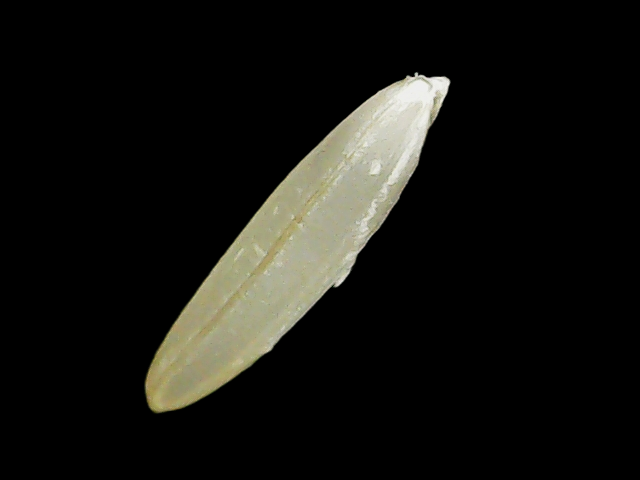
Rice variety: Binadhan25